Washington State Route 11

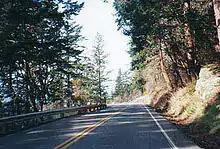
Trees forming a canopy over the highway.

SR 11, also named Chuckanut Drive, begins north of Burlington at a partial cloverleaf interchange with I-5. The interchange includes two roundabouts that also connect with Burlington Boulevard and Josh Wilson Road. The highway travels northwest through farmland at the north edge of the Skagit Valley, generally following the BNSF Bellingham Subdivision, a railroad that also carries Amtrak's "Cascades" passenger trains. SR 11 then turns north at a junction with Bow Hill Road (formerly SR 537) near the communities of Edison and Bow at the head of Samish Bay.